Paul Ryan

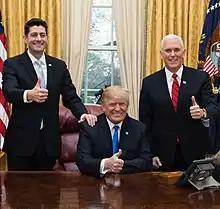
Ryan with Donald Trump and Vice President Mike Pence, December 2017

On September 25, 2015, John Boehner formally announced to House Republicans his intention to resign from the speakership and the House. Among those interested in the post, Kevin McCarthy—who had wide support among Republicans, including Boehner, and Ryan, who was set to officially nominate him—was considered the presumptive favorite. His candidacy was opposed by conservative House Republicans of the Freedom Caucus, and when it became clear that caucus members would not support his candidacy, McCarthy withdrew his name from consideration on October 8. This led many Republicans to turn to Ryan as a compromise candidate. The push included a plea from Boehner, who reportedly told Ryan that he was the only person who could unite the House Republicans at a time of turmoil. Ryan released a statement that said, "While I am grateful for the encouragement I've received, I will not be a candidate." The next day however, close aides of Ryan's confirmed that Ryan had re-evaluated the situation, and was considering the possibility of a run.